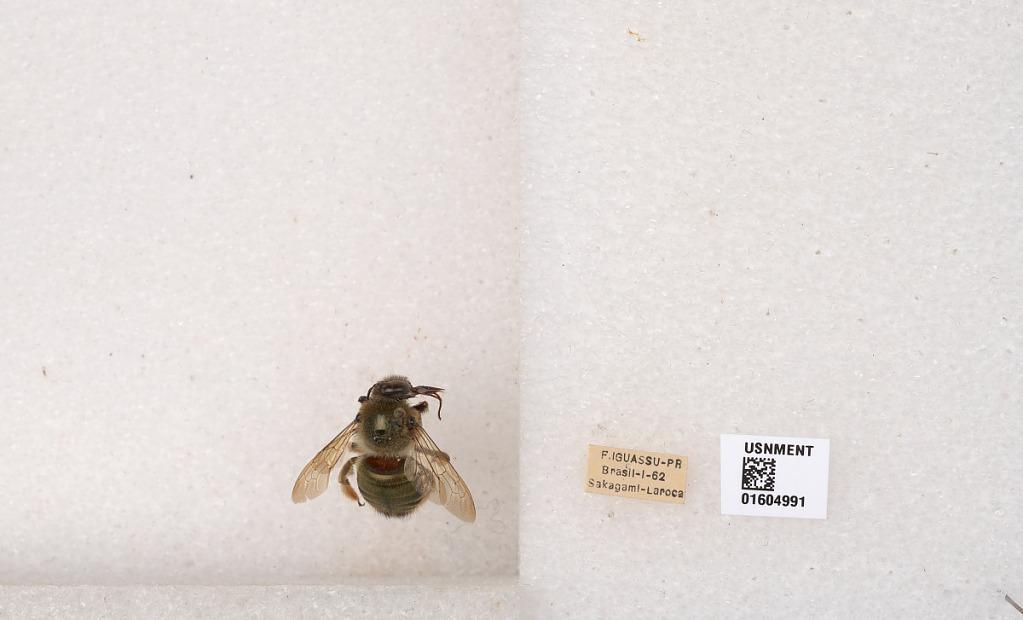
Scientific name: Xylocopa (Schonnherria) viridis Smith
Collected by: Sakagami & Laroca
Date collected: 1962-1-1
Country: Brazil
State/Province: Parana
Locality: F. Iguassu